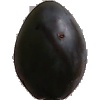
Label: Plum 3